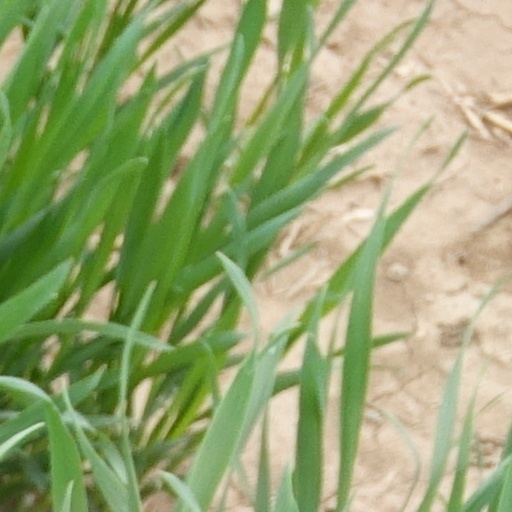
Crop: wheat